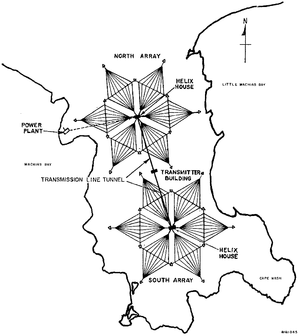
L'émetteur très basse fréquence de Cutler est la station de radio à très basse fréquence de la marine américaine à Cutler, dans le Maine. La station fournit une communication à sens unique aux sous-marins de la flotte de l’Atlantique, à la fois en surface et immergés. Il émet avec l'indicatif NAA, à une fréquence de 24 kHz et une puissance d'entrée pouvant atteindre 1,8 mégawatts. Il est l'un des émetteurs radio les plus puissants au monde.